List of American films of 1951

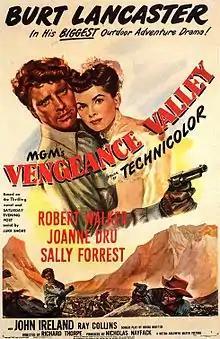
"Vengeance Valley" starring Burt Lancaster.

Danny Kaye hosted the 24th Academy Awards ceremony on held at the RKO Pantages Theatre in Hollywood. The winner of the Best Motion Picture category was Metro-Goldwyn-Mayer's "An American in Paris".